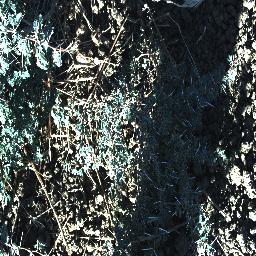
Label: prickly_acacia